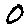
Label: 0